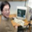
Label: television